Ellis Wainwright

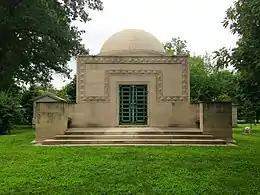
Wainwright Tomb

After over 20 years in Paris, with health failing, Wainwright returned to St. Louis and died on November 6, 1924.